Adam Newman

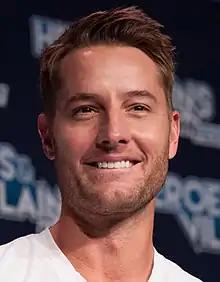
Justin Hartley was cast in the role of Adam in 2014, and exited in 2016, when the character was presumed dead.

Series creator William J. Bell created Victor Newman Jr. in 1995 as part of a social issue storyline. The plot involved Hope Adams' decision to carry Victor's child to term despite the possibility that he could inherit his mother's blindness, which could manifest later in life. Adam was first portrayed in 1995 by infant actors, including twins Celeste and Coryn Williams, followed by Danielle and Sabrina Helper and then Spencer Klass. Hayden Tank played the role from December 1996 to August 1997, and returned for a guest appearance on June 26, 2002. In 2008, it was announced that the character had been rapidly aged to an adult. Chris Engen assumed the role of Adam on February 12, 2008.